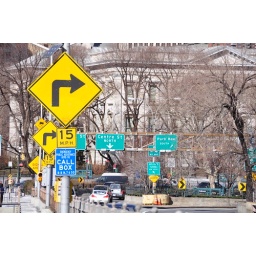
Lost in road signs